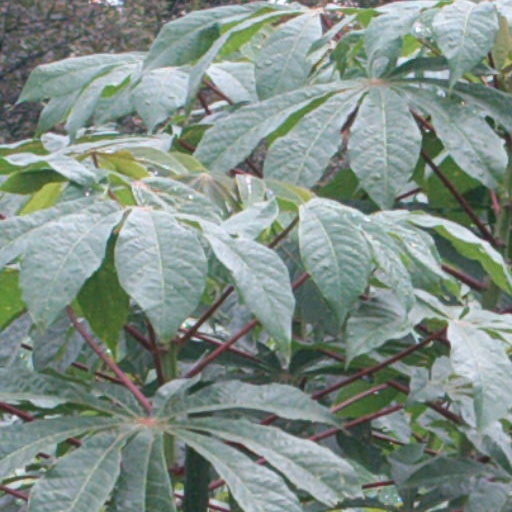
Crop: cassava